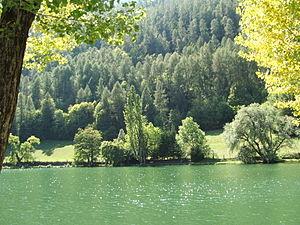
La liste des sites classés des Alpes-de-Haute-Provence présente les sites naturels classés du département des Alpes-de-Haute-Provence.
La vallée de l'Ubaye est située dans le département des Alpes-de-Haute-Provence et compte environ 7 700 habitants, appelés Ubayens ou Valéians. La ville principale de la vallée est la sous-préfecture de Barcelonnette.